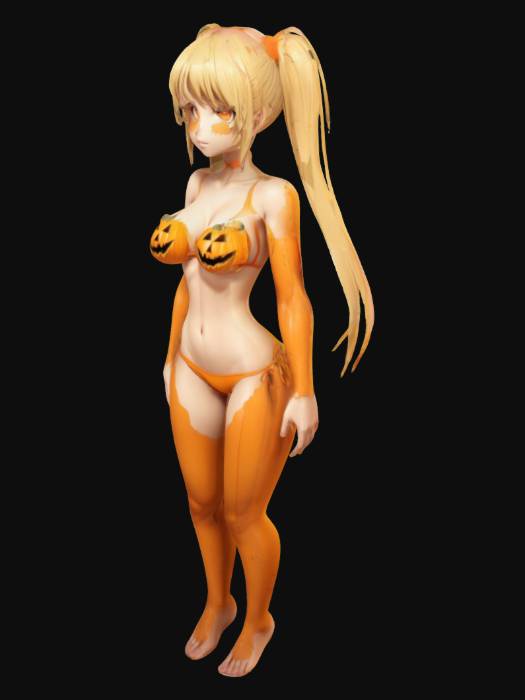
미적 점수 (1~10점): 9